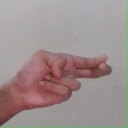
अक्षर: ह